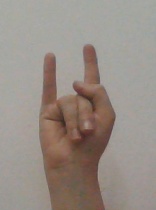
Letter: la